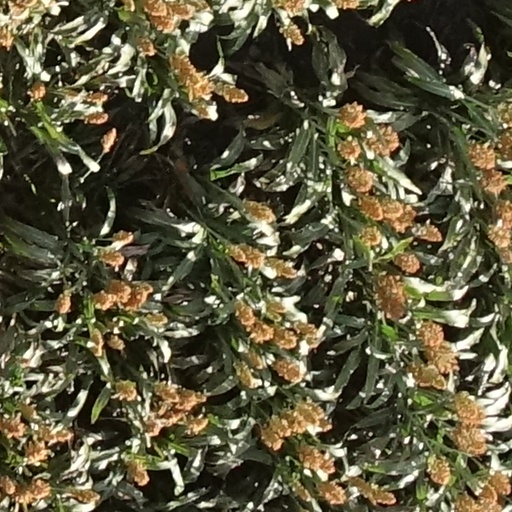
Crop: sorghum